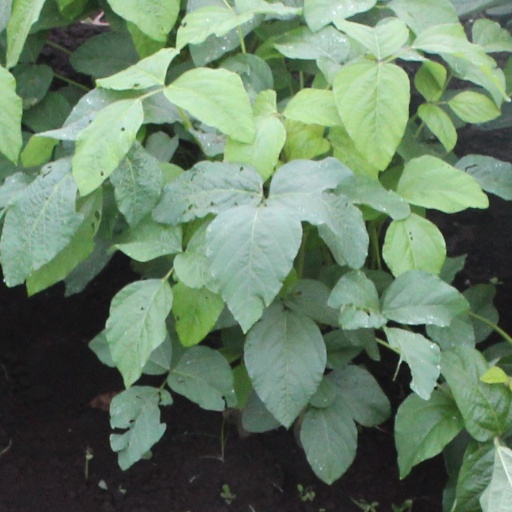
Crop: soybean